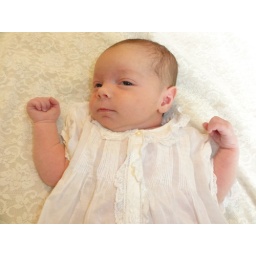
Lyla in her white dress